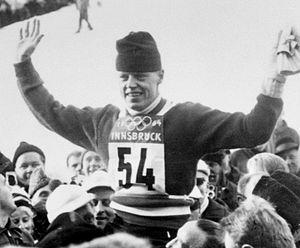
Esa Veikko Antero Kankkonen, né le 5 janvier 1940 à Sotkamo, est un sauteur à ski finlandais.